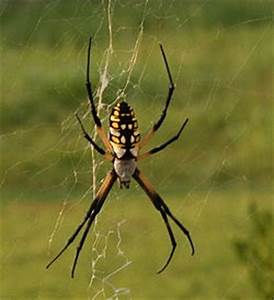
Label: spider